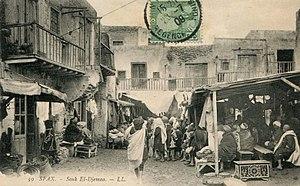
Souk El Jomaa à Sfax
Le souk El Jomaa, appelé aussi souk El Kach, est le plus ancien souk de la médina de Sfax.